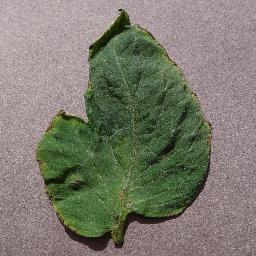
Label: Tomato___Target_Spot